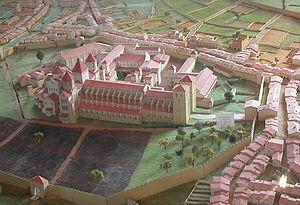
L'architecture romane est le premier grand style créé au Moyen Âge en Europe après le déclin de la civilisation gréco-romaine. Son développement est pleinement établi vers 1060 mais les premiers signes de mutation sont différents suivant les régions et il n'y a pas de consensus sur une date des débuts qui vont du VIᵉ au XIᵉ siècle. L'architecture gothique est le style qui lui succède progressivement à partir du XIIe siècle.Le dynamisme monastique, de profondes aspirations religieuses et morales, la spiritualité des routes de pèlerinages dans une Europe rendue à la paix président à la naissance de l'art roman et contribuent à en faire un style vraiment neuf et doué d'une profonde originalité. La volonté de libérer l'Église de la tutelle de pouvoirs séculiers, les croisades, la reconquête chrétienne en Espagne avec l'effondrement du califat de Cordoue, la disparition du mécénat royal ou princier font de l'art roman l'art de toute la chrétienté médiévale.